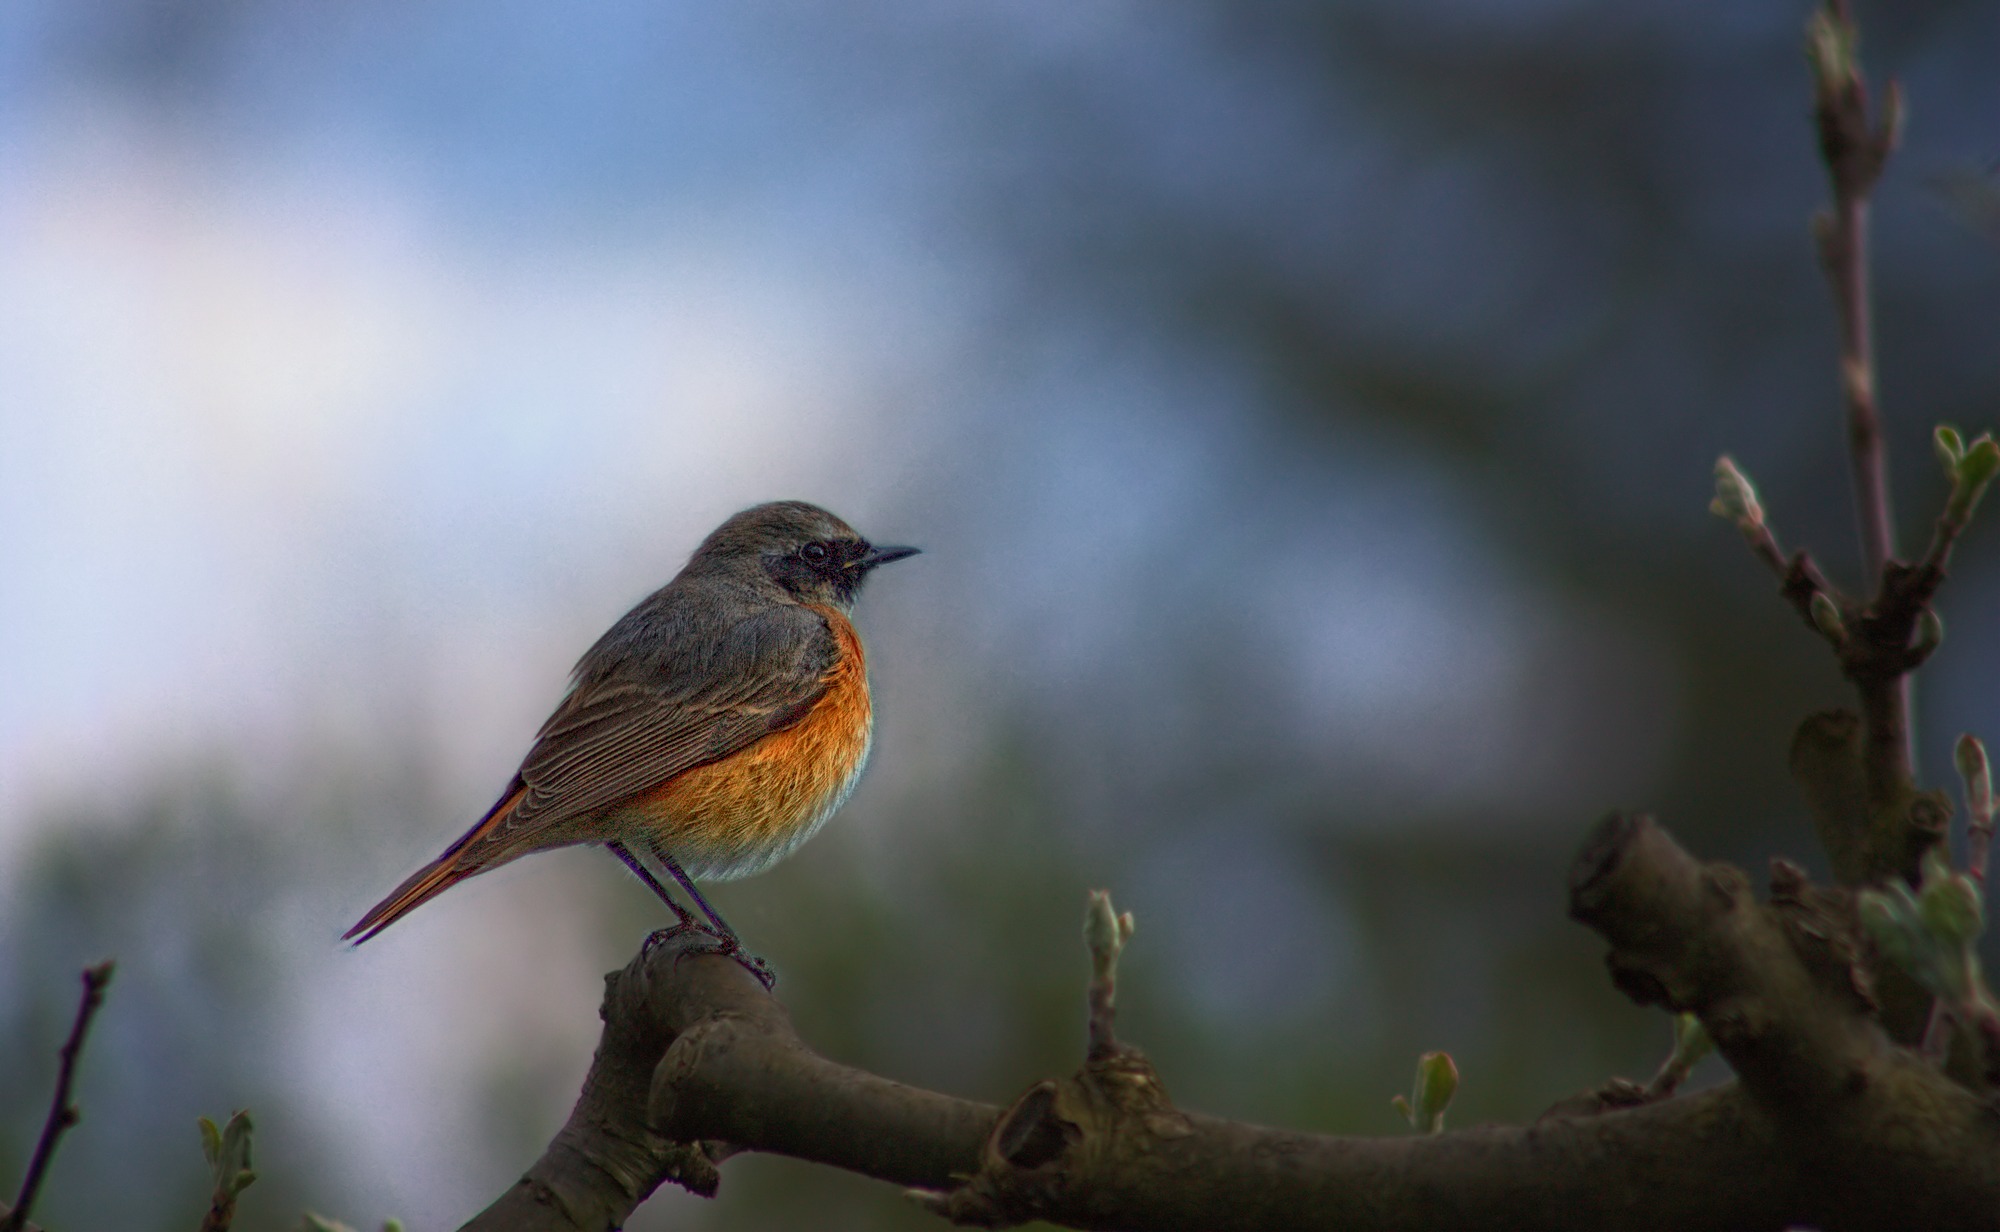
nature, branch, bird, wildlife, beak, robin, fauna, vertebrate, wren, old world flycatcher, perching bird, emberizidae, european robin, phoenicurus phoenicurus, common redstart